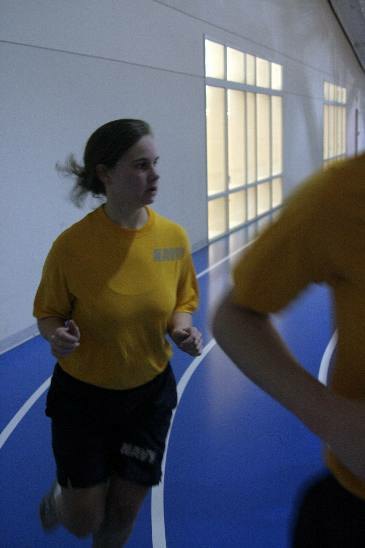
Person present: Yes